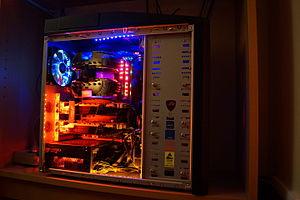
Mod Quad SLI 2: basé sur le même boîtier que le Quad SLI mais avec d'autres composants: SSD, bandeau LED.
Le Tuning PC désigne l'ensemble des ajouts et décorations, tant internes au boîtier qu'externes, visant à changer l'apparence et l'habillage d'un ordinateur personnel. Il consiste généralement à ajouter des néons, LED, plastiques translucides ainsi que de la peinture, diverses formes de décoration, etc., afin de rendre le PC agréable à l'œil pour son utilisateur en fonction de ses goûts. Le modding sert aussi a rendre le pc silencieux avec des kits anti-vibration et de suspension pour les disques dur lecteurs... Dans ses formes les plus récentes, le modding est passé des néons et des leds aux décorations plus sobres et des matériaux plus nobles comme l'aluminium, le cuivre, le carbone, le plastique ou même encore le cuir.